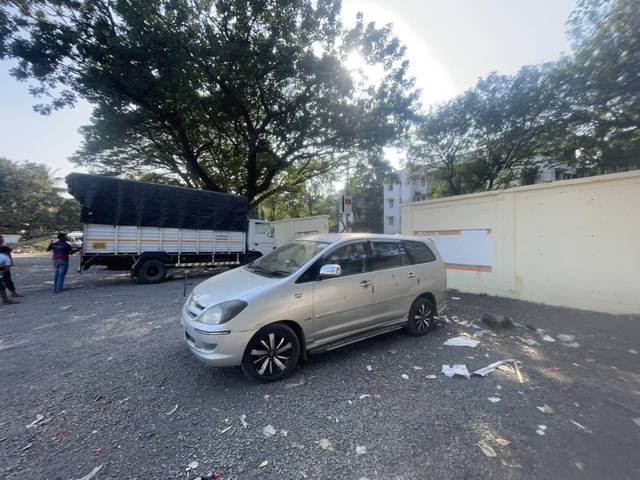
Region: India
Coordinates: 19.064, 72.848